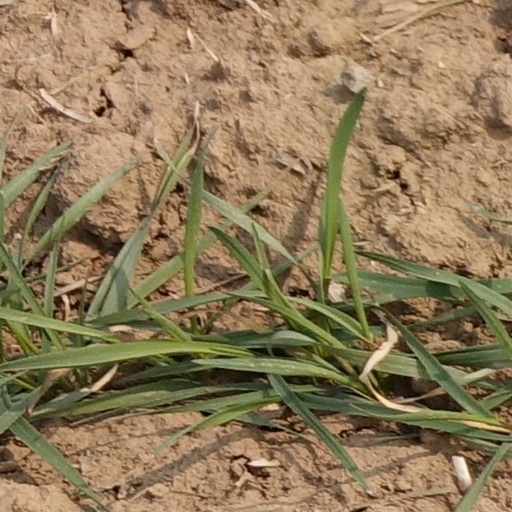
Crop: wheat